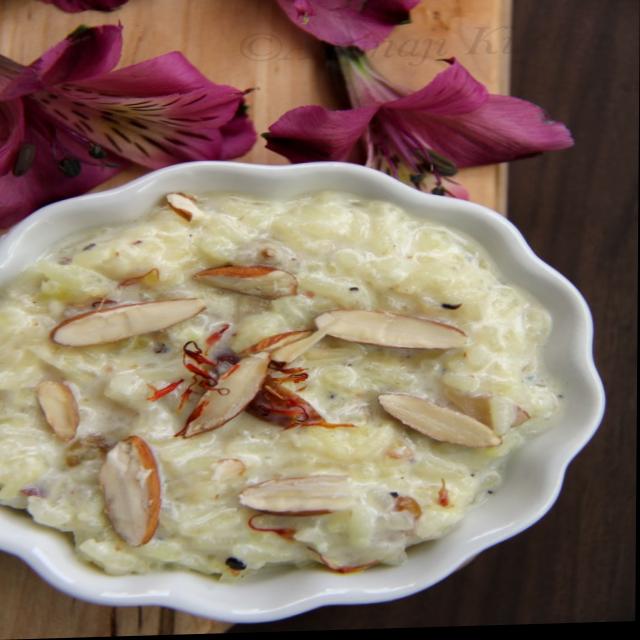
Dish: kheer